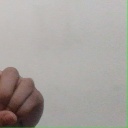
अक्षर: ड